3rd Strike (band)

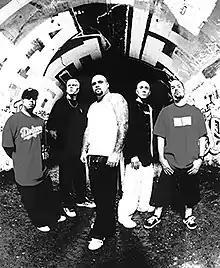
3rd Strike in 2002. L–R: Todd Deguchi, Gabe Hammersmith, Jim Korthe, Erik Carlsson, P.J. McMullan

3rd Strike was an American nu metal band, started by Jim Korthe (vocals), Todd Deguchi (guitar), Erik Carlsson (guitar), PJ McMullan (drums) and Gabe Hammersmith (bass). Their lyrics were primarily based upon the former lives of the group's members. In May 2002, they released their debut and only album, "Lost Angel." They toured with Ozzfest and Warped Tour to promote their album, but broke up shortly after. Their song "Into Hell Again" was featured on the "" soundtrack.